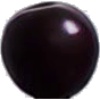
Label: Cherry Wax Black 1